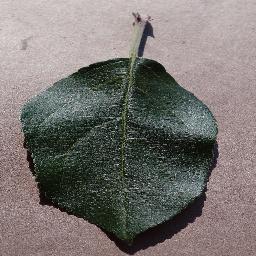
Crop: apple
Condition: healthy